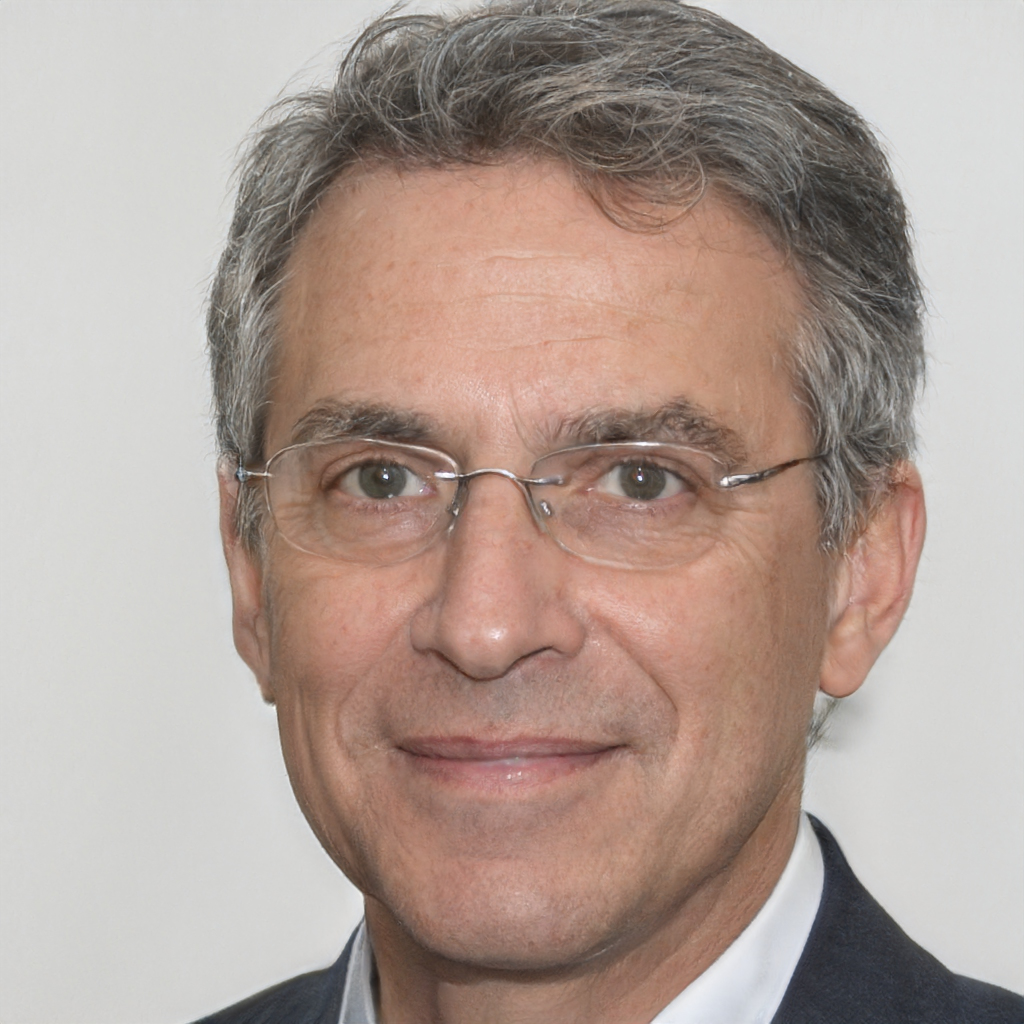
Gender: Male